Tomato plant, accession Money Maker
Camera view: horizontal (90 deg, fisheye); turntable rotation: 0 degrees
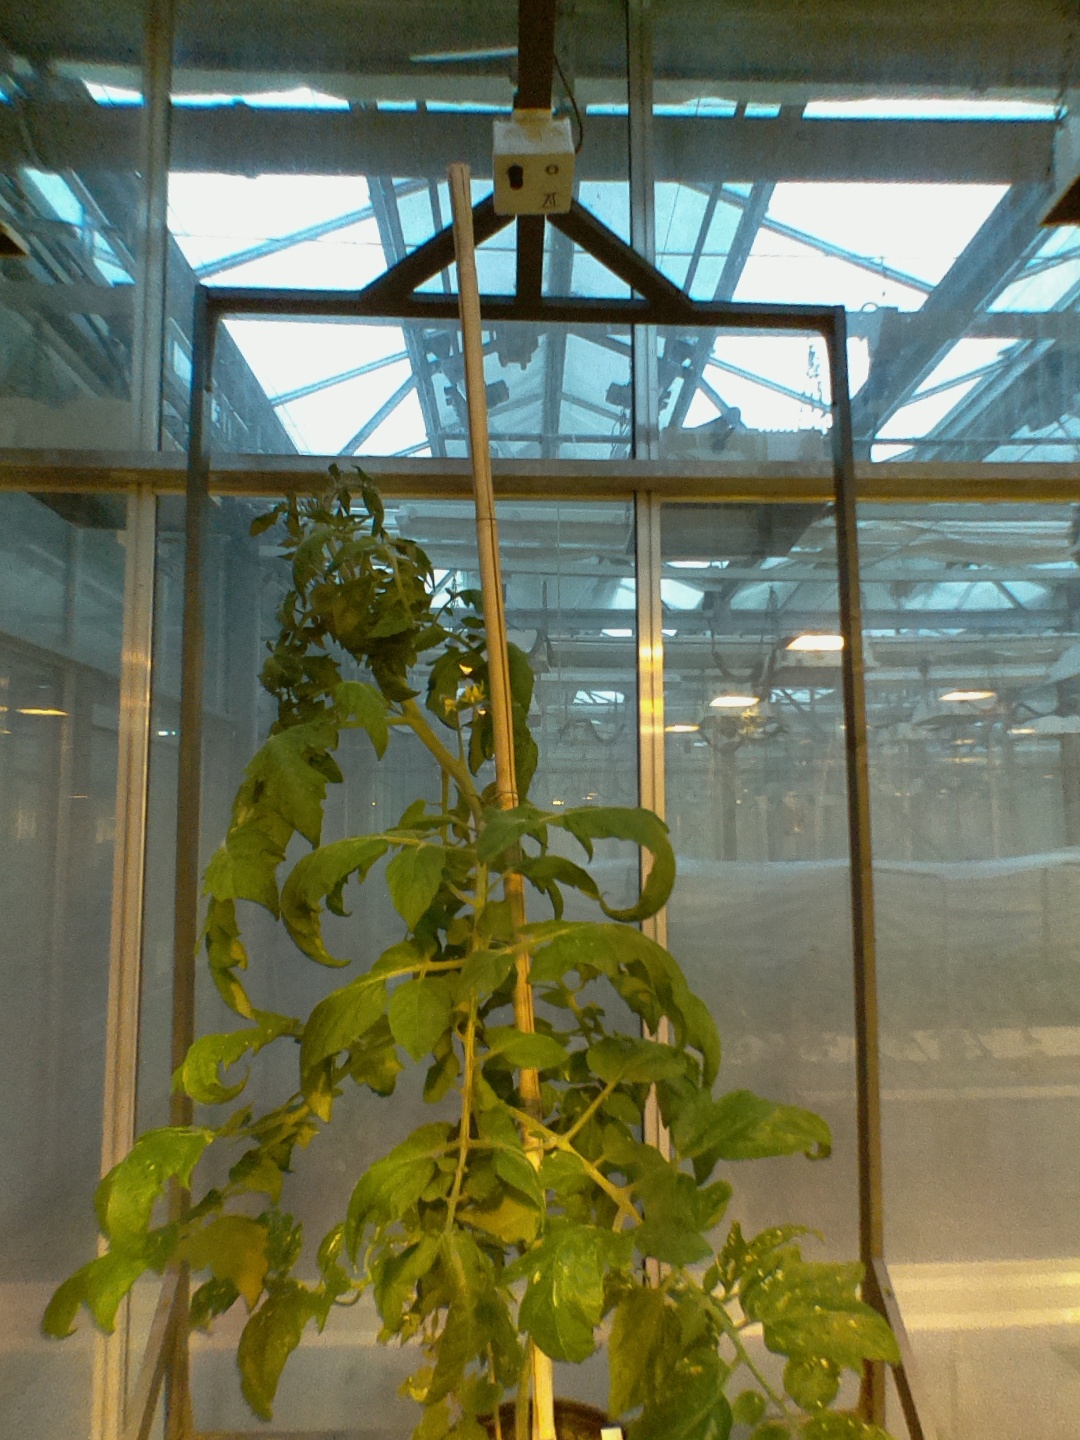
BBCH growth stage 64: 40%-50% of flowers open